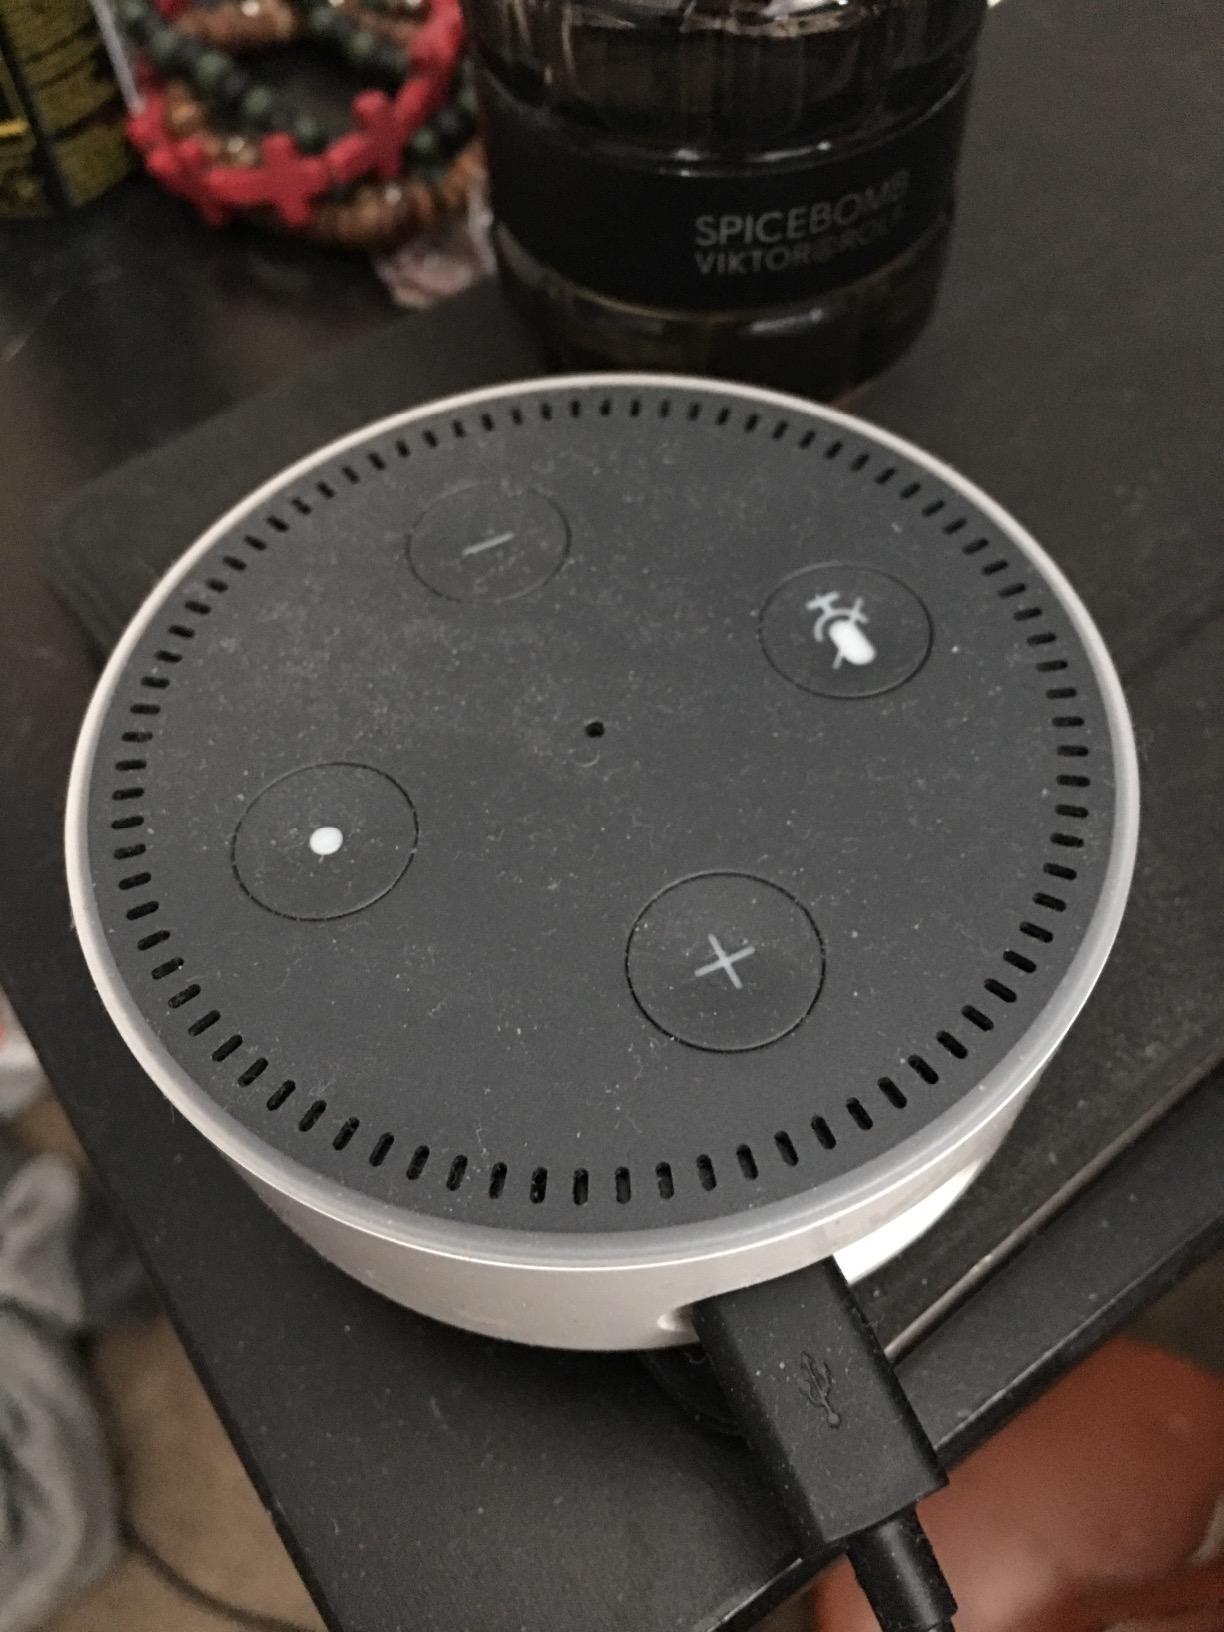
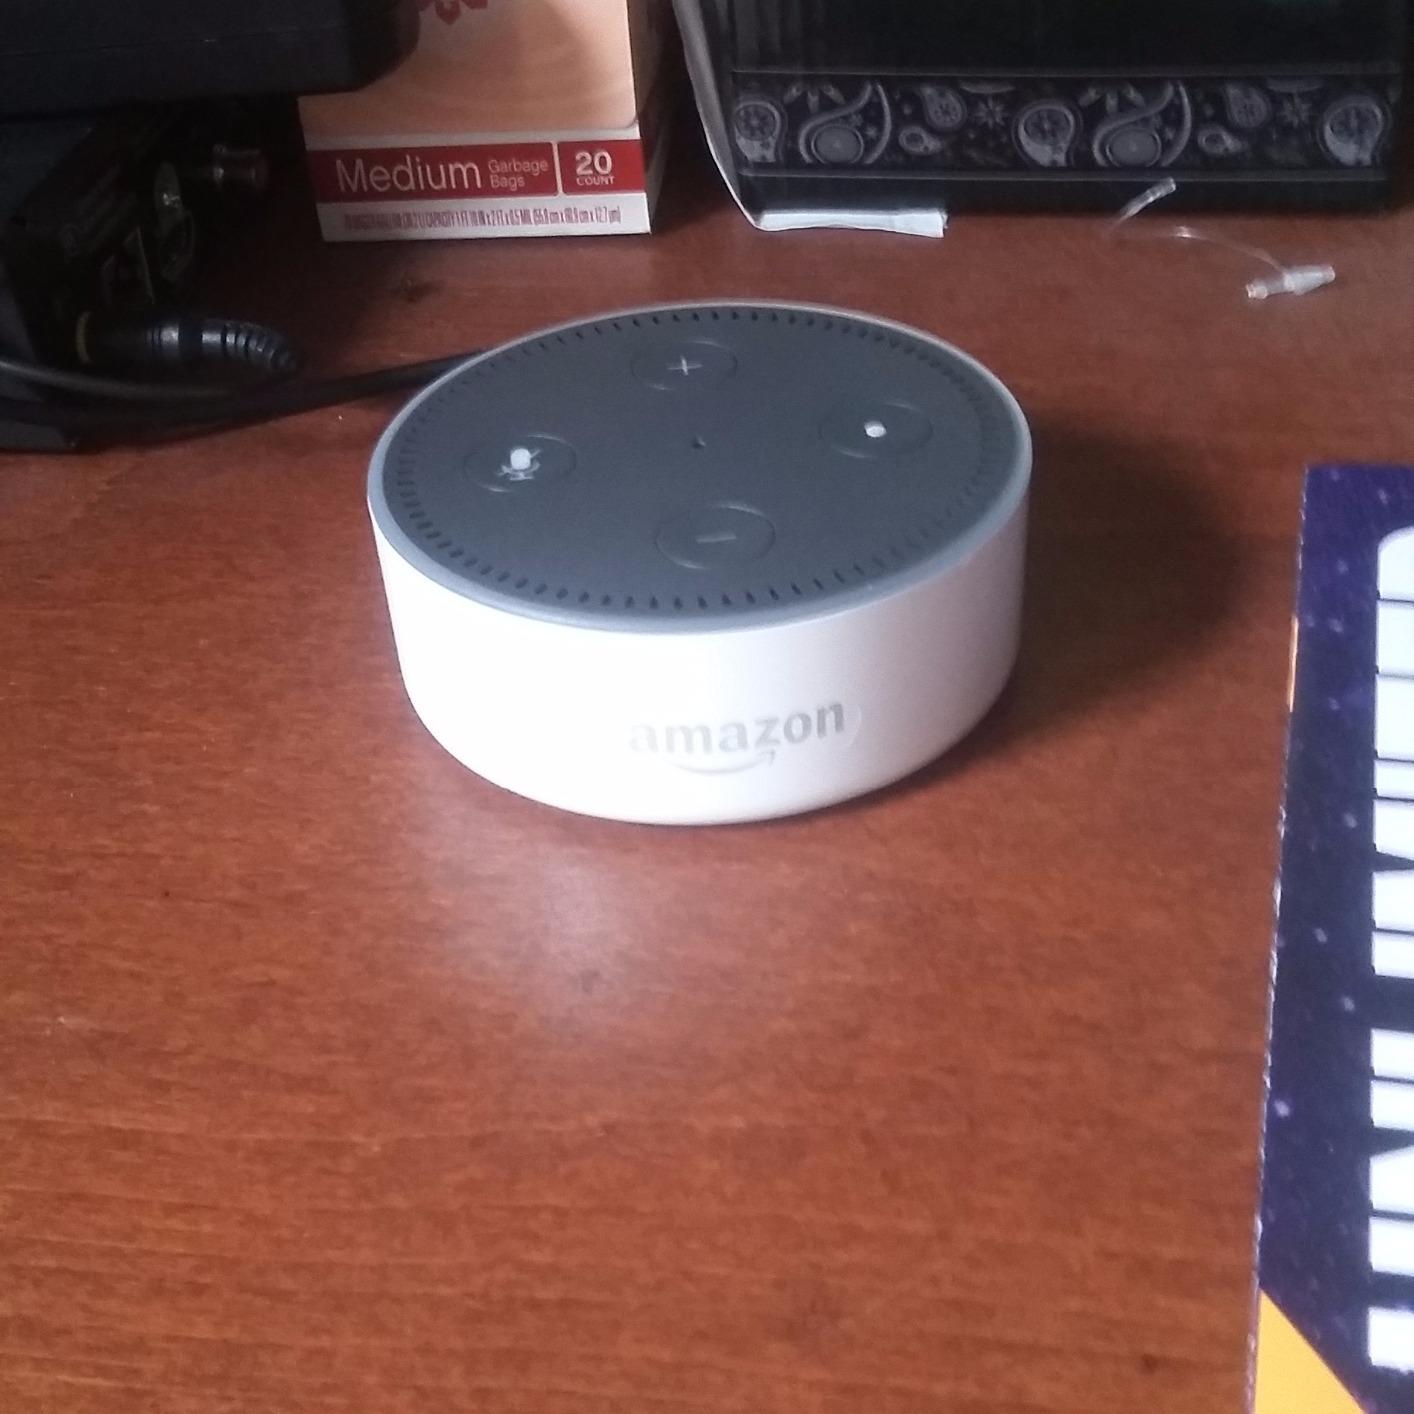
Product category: speaker
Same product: yes